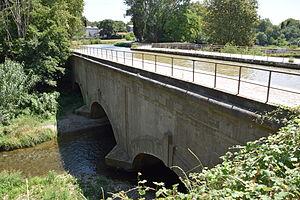
Pont-aqueduc de l'Orbiel This building is indexed in the Base Mérimée, a database of architectural heritage maintained by the French Ministry of Culture,
Cet article recense les ponts-canaux de France.
Cet article recense les monuments historiques de l'Aude, en France.
Le pont-canal de l'Orbiel ou pont-aqueduc de l'Orbiel est un pont-canal situé à Trèbes, en France. Il est situé à l'intersection de l'Orbiel et du Canal du Midi.